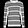
Label: Pullover